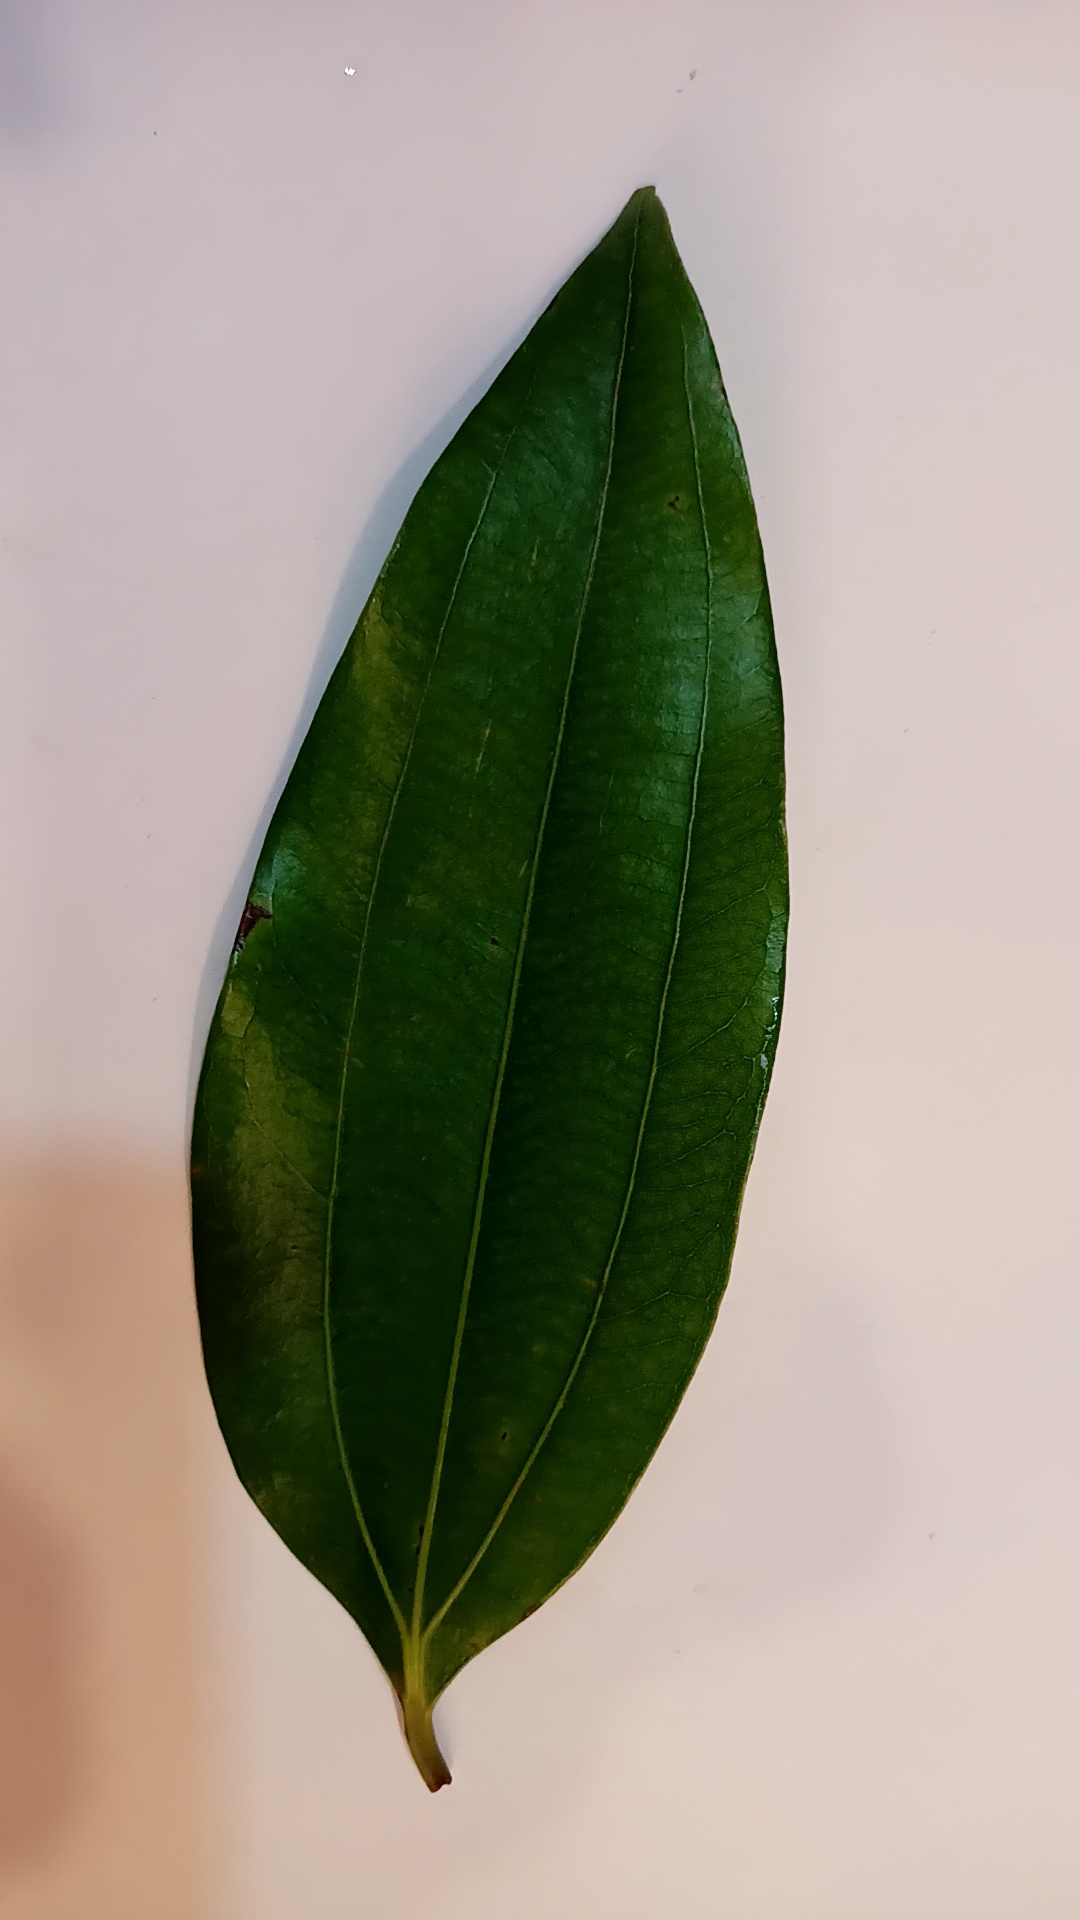
Label: Healthy